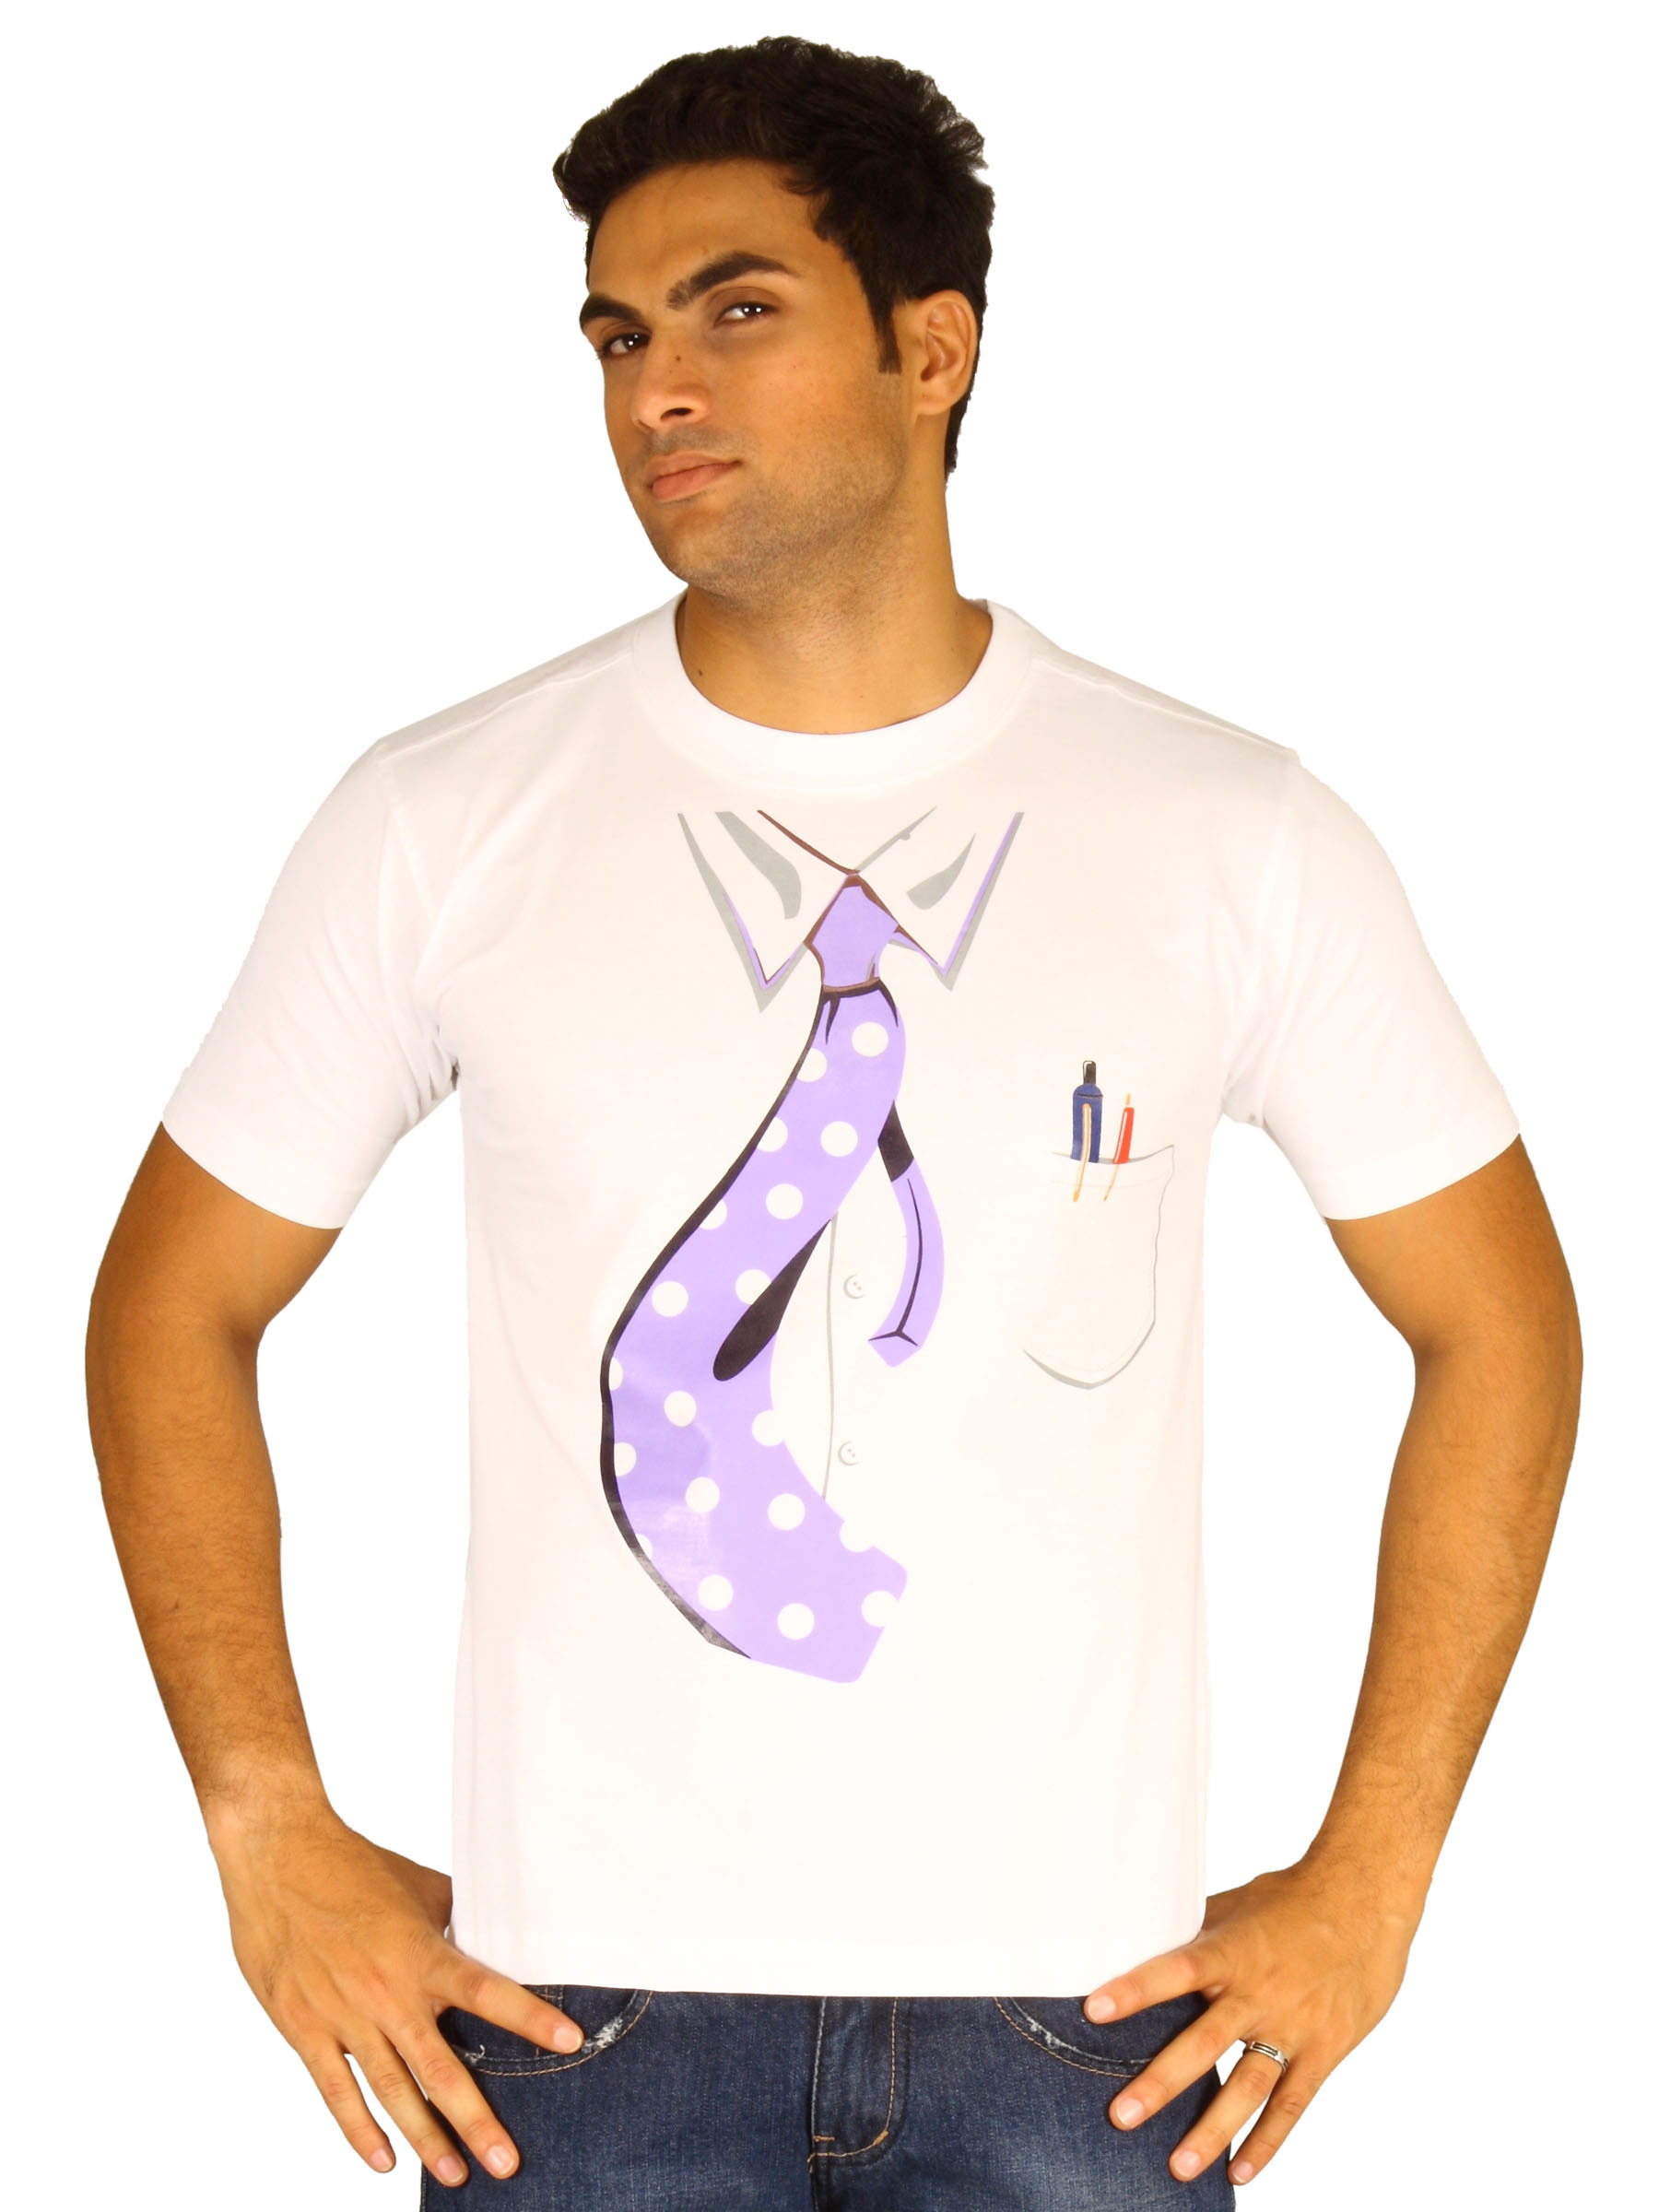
Myntra Men's Executive White T-shirt
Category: Apparel / Topwear / Tshirts
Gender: Men
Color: White
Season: Summer 2011
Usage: Casual